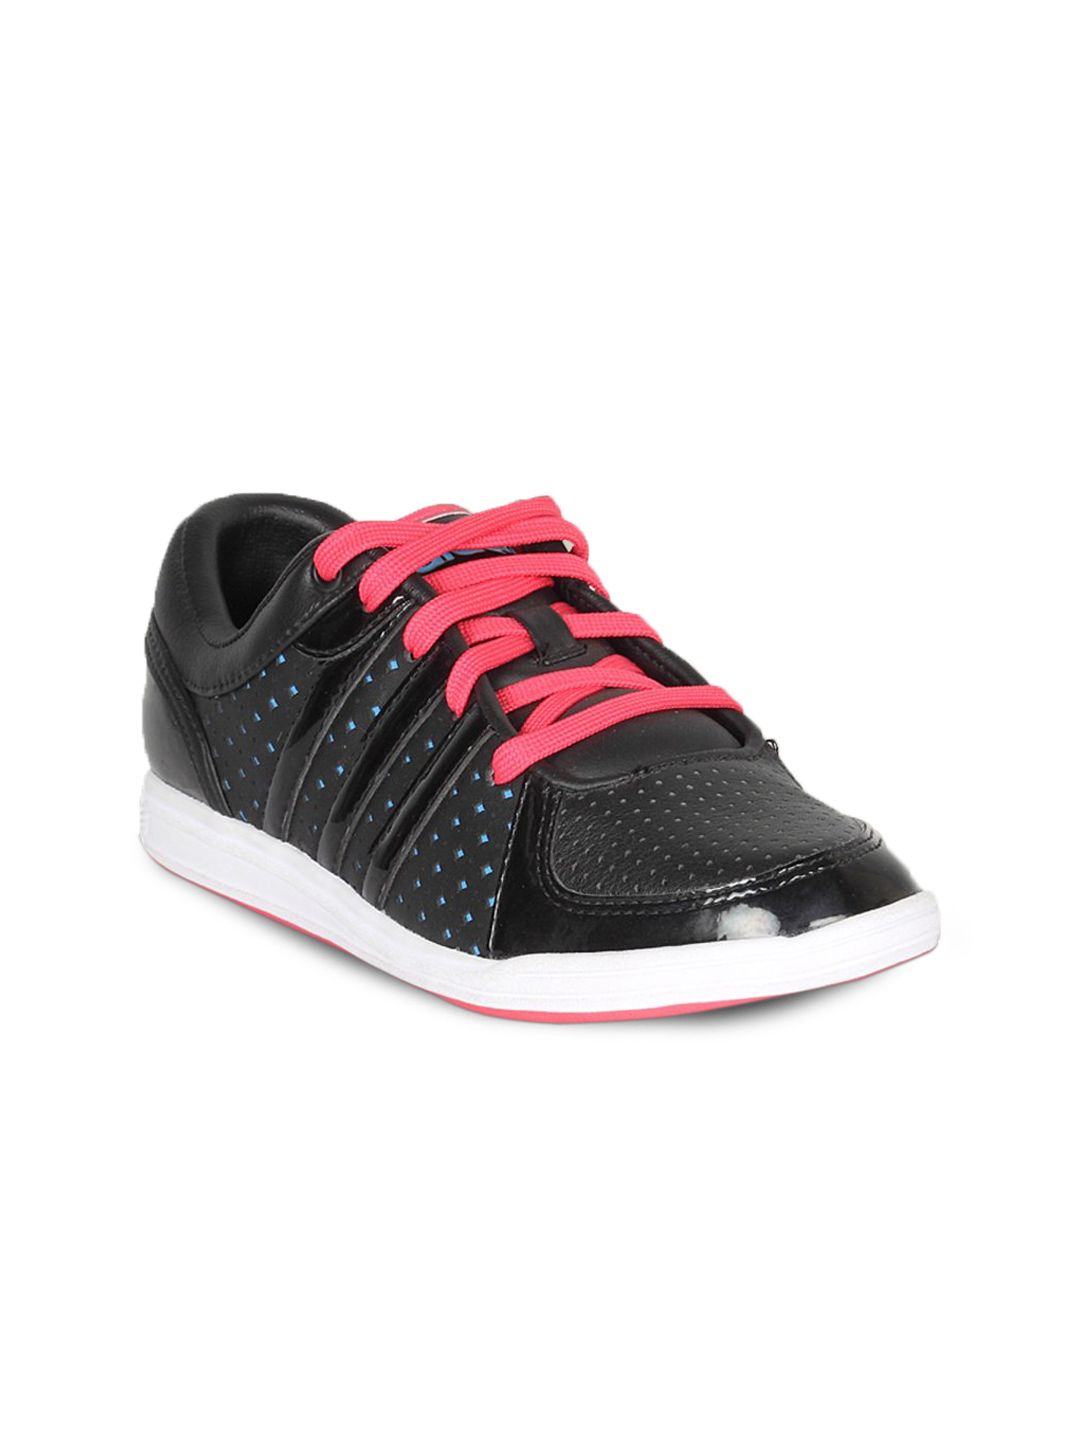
ADIDAS Women Court Sequence Black Shoe
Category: Footwear / Shoes / Casual Shoes
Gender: Women
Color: Black
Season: Summer 2011
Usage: Casual